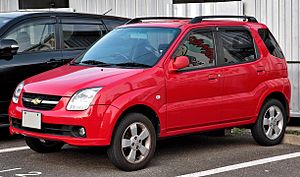
Suzuki Ignis / Anden generation
Suzuki Ignis er en personbilsmodel fra den japanske bil- og motorcykelfabrikant Suzuki bygget først mellem efteråret 2000 og slutningen af 2007, og i tredje generation fra 2016. Bilen er en lille SUV, som både fandtes med for- eller firehjulstræk. Den anden generation var udviklet i samarbejde med Subaru og Holden, og derfor blev Ignis med lette modifikationer også solgt som Subaru G3X Justy og i Australien som Holden Cruze. Mellem 2001 og 2006 blev Ignis også solgt som Chevrolet Cruze i Japan.